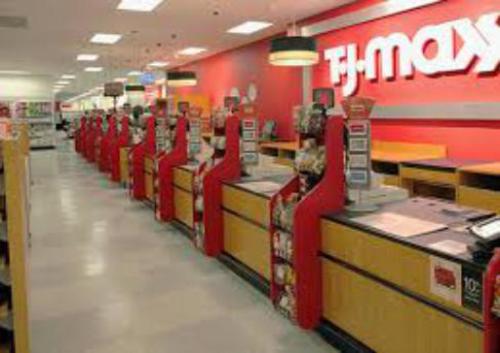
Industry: Others